Abraham Lincoln: The Head of State

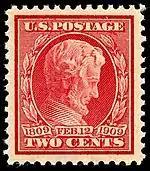

A fire at Saint-Gaudens studio in 1904 destroyed all of his drawings and models for the sculpture, however Saint-Gaudens was able to complete design work and begin casting before his death in 1907. Plans to build in Grant Park were opposed by Aaron Montgomery Ward, who in 1910 won a court battle to prevent the Crerar Library and the Field Museum of Natural History from being constructed in the park. The library was instead constructed at the northwest corner of Randolph Street and Michigan Avenue. Subsequent plans for the development Grant Park called for the statue to be located on reclaimed land between Van Buren Street and Congress Parkway, but delays in the construction of the park led to the statue being stored, first at the Metropolitan Museum of Art in New York City (from 1908 to 1913) and then in a building in Washington Park.